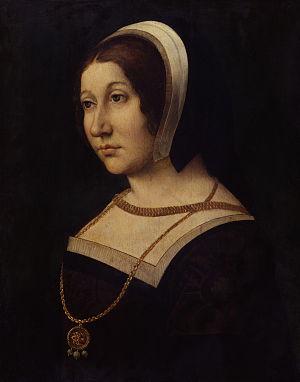
Un peintre de cour est un artiste qui peint pour les membres des familles royales ou des familles de la noblesse, parfois avec un salaire fixe et à une condition d'exclusivité où l'artiste ne doit pas entreprendre d'autres activités. Surtout à la fin du Moyen Âge, ils sont souvent titulaires de la charge de gentilhomme de la Chambre. Outre leur rémunération, ils reçoivent habituellement un titre officiel et souvent une pension à vie, même si les arrangements sont très variables. Pour l'artiste, une nomination à la cour a l'avantage de le libérer des restrictions des guildes de peintre locales, bien qu'au Moyen Âge et à la Renaissance, ils soient aussi souvent amenés à faire des travaux décoratifs dans les palais et à créer des œuvres temporaires pour des divertissements et des expositions de cour. Certains artistes, comme Jan van Eyck ou Diego Velázquez, sont utilisés dans d'autres capacités à la cour en tant que diplomates, fonctionnaires ou administrateurs